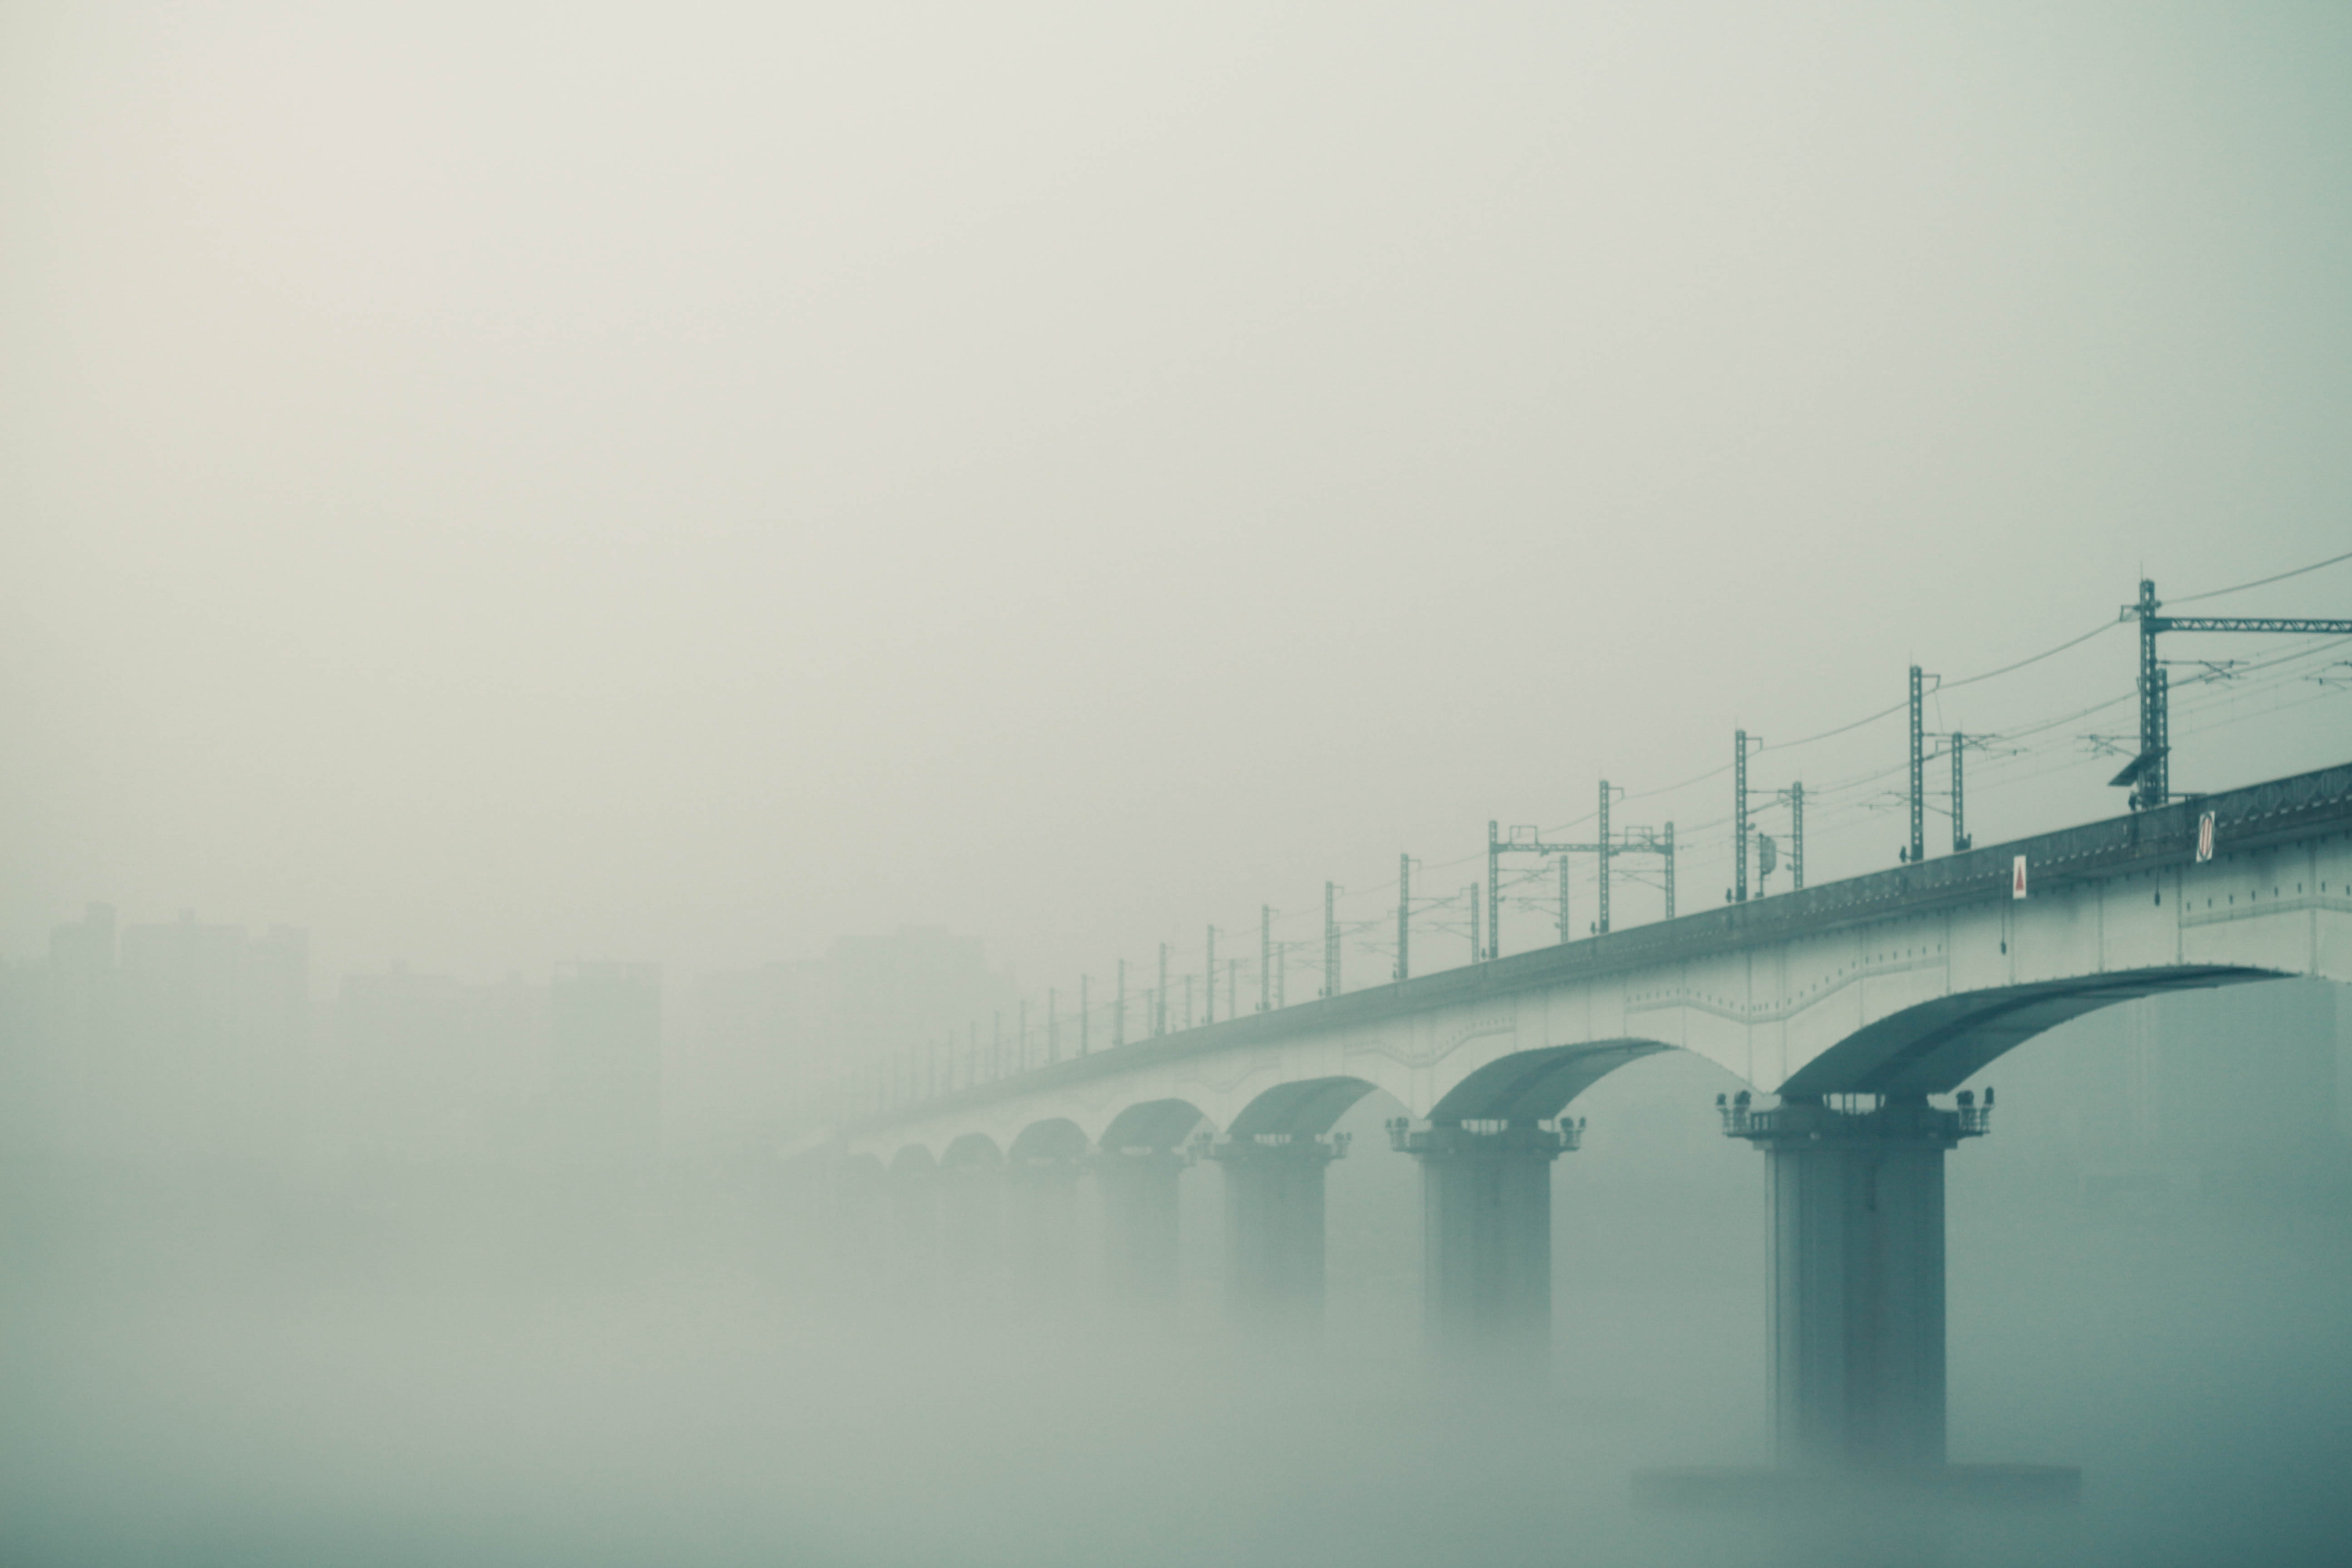
water, cold, winter, architecture, fog, mist, bridge, morning, wave, dawn, atmosphere, river, overpass, foggy, line, weather, haze, landmark, historic, season, public transportation, grey, infrastructure, liberty, atmospheric phenomenon, atmosphere of earth